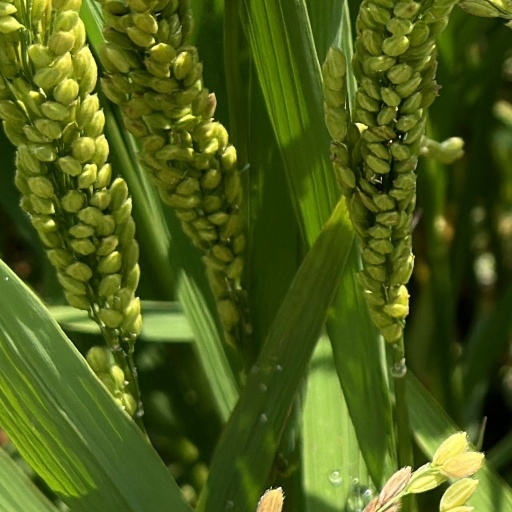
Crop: rice